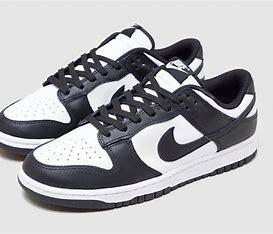
Brand: Nike
Model: Dunk Retro